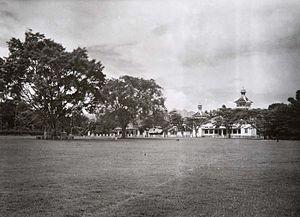
Le kabupaten de Purwakarta, en indonésien Kabupaten Purwakarta, est un kabupaten d'Indonésie situé dans la province de Java occidental.
L’alun-alun est une place javanaise se trouvant dans les villages, villes et capitales d'Indonésie. De symbolique importante, l'alun-alun est le centre de rencontre du peuple et de l'aristocratie et le lieu de nombreuses festivités.